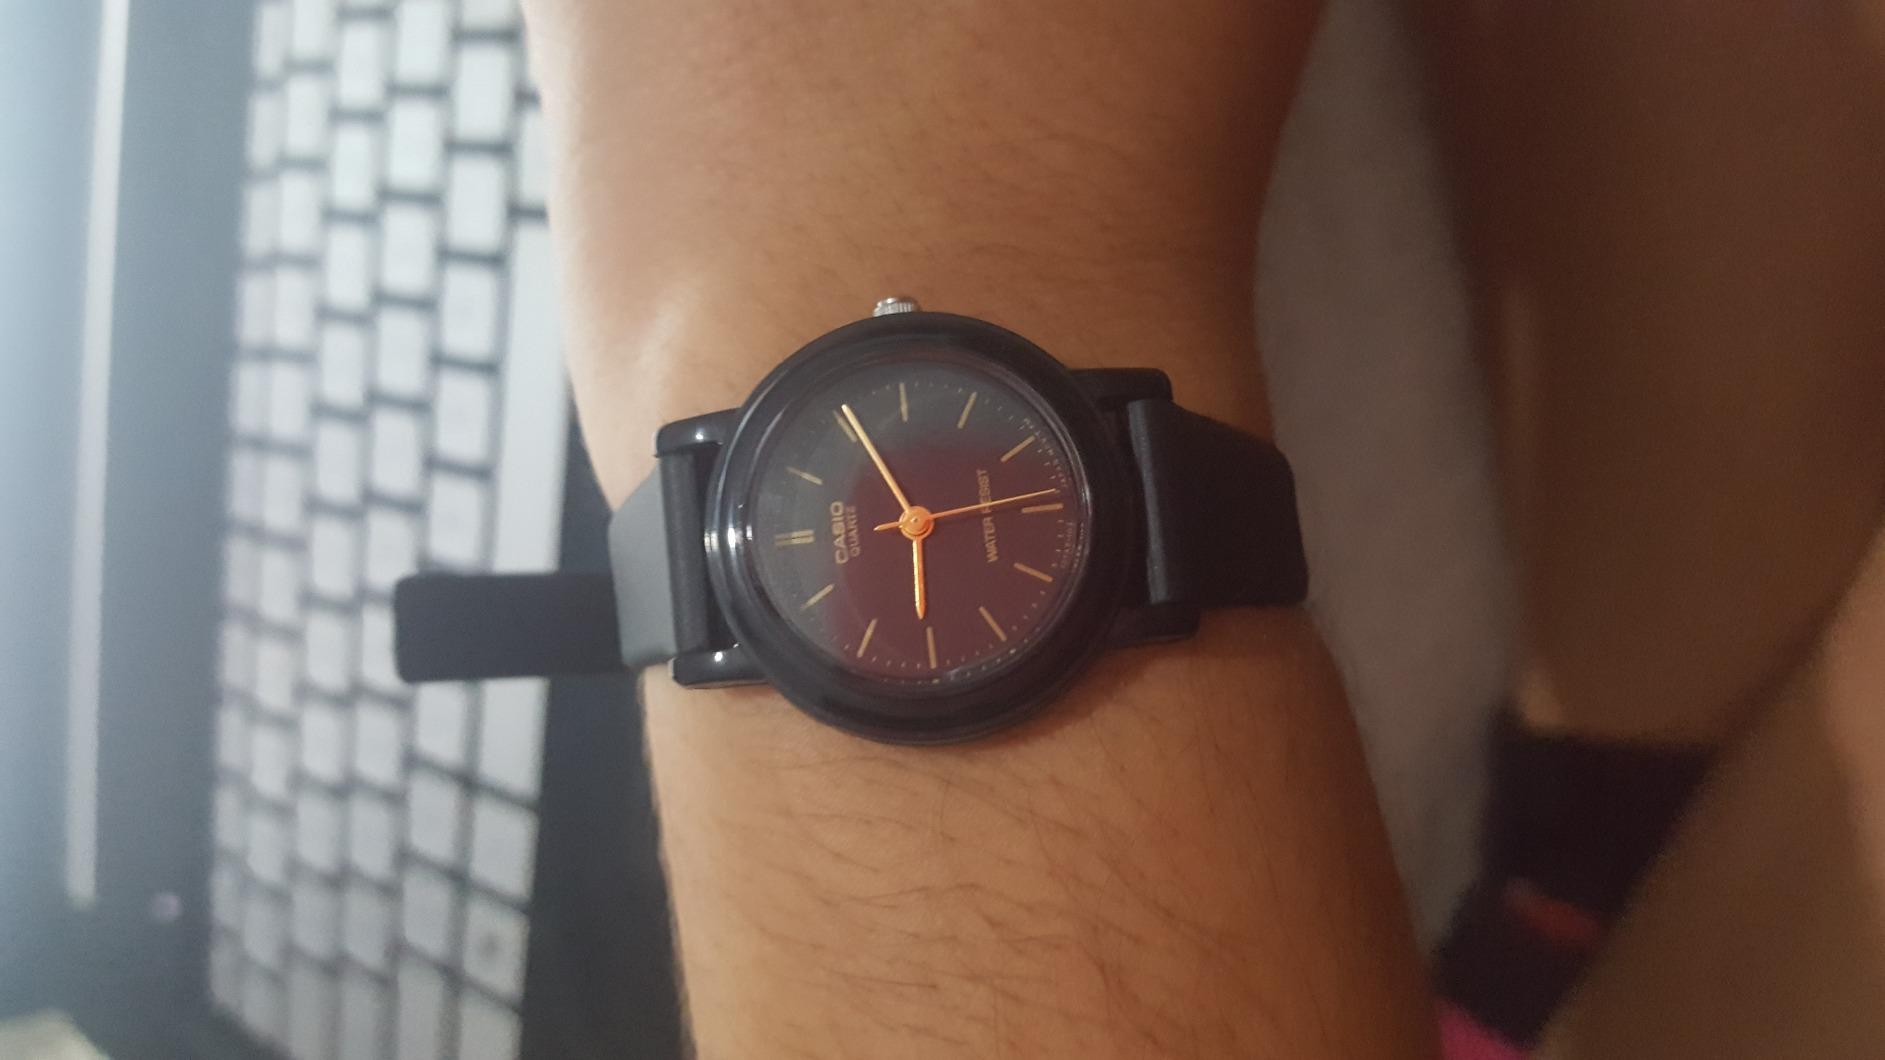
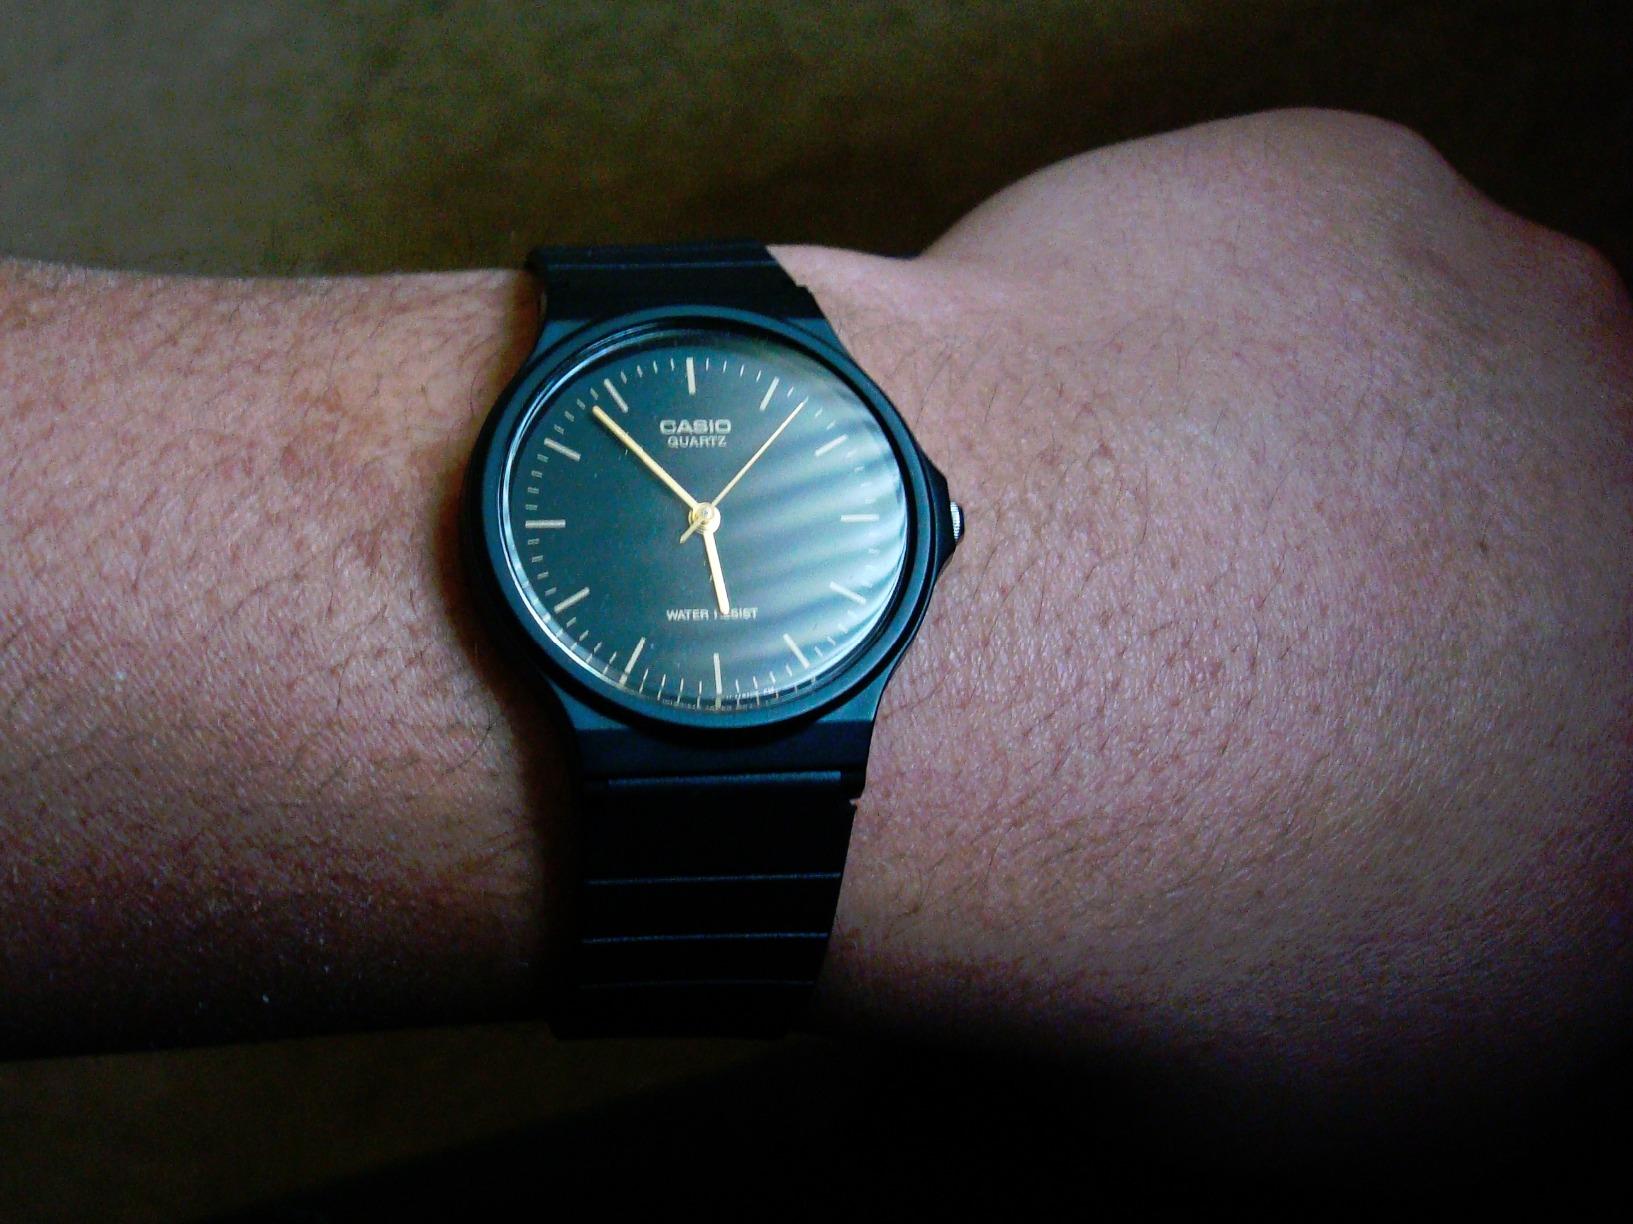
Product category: accessories_watch
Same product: no